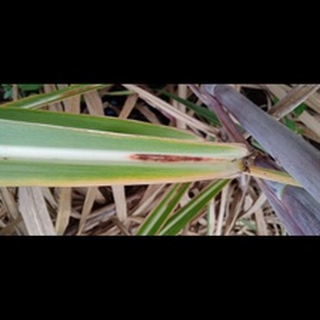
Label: sugarcane_red_rot